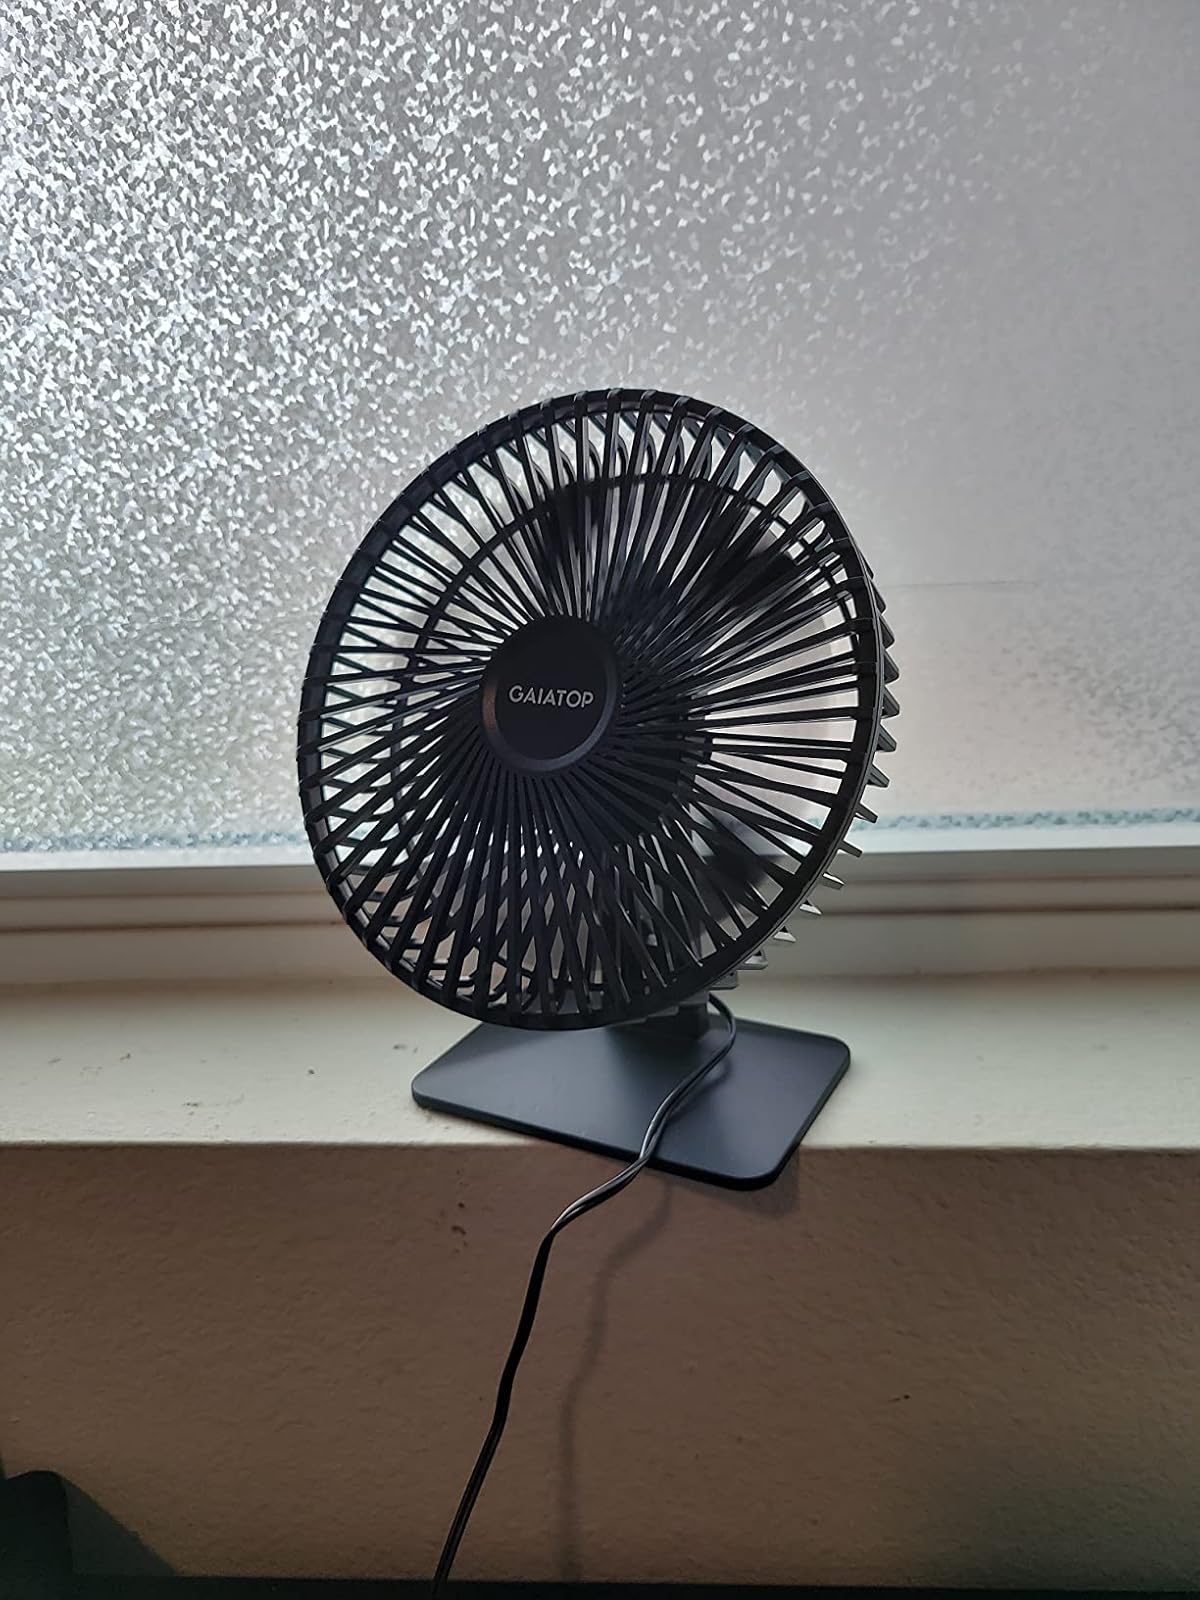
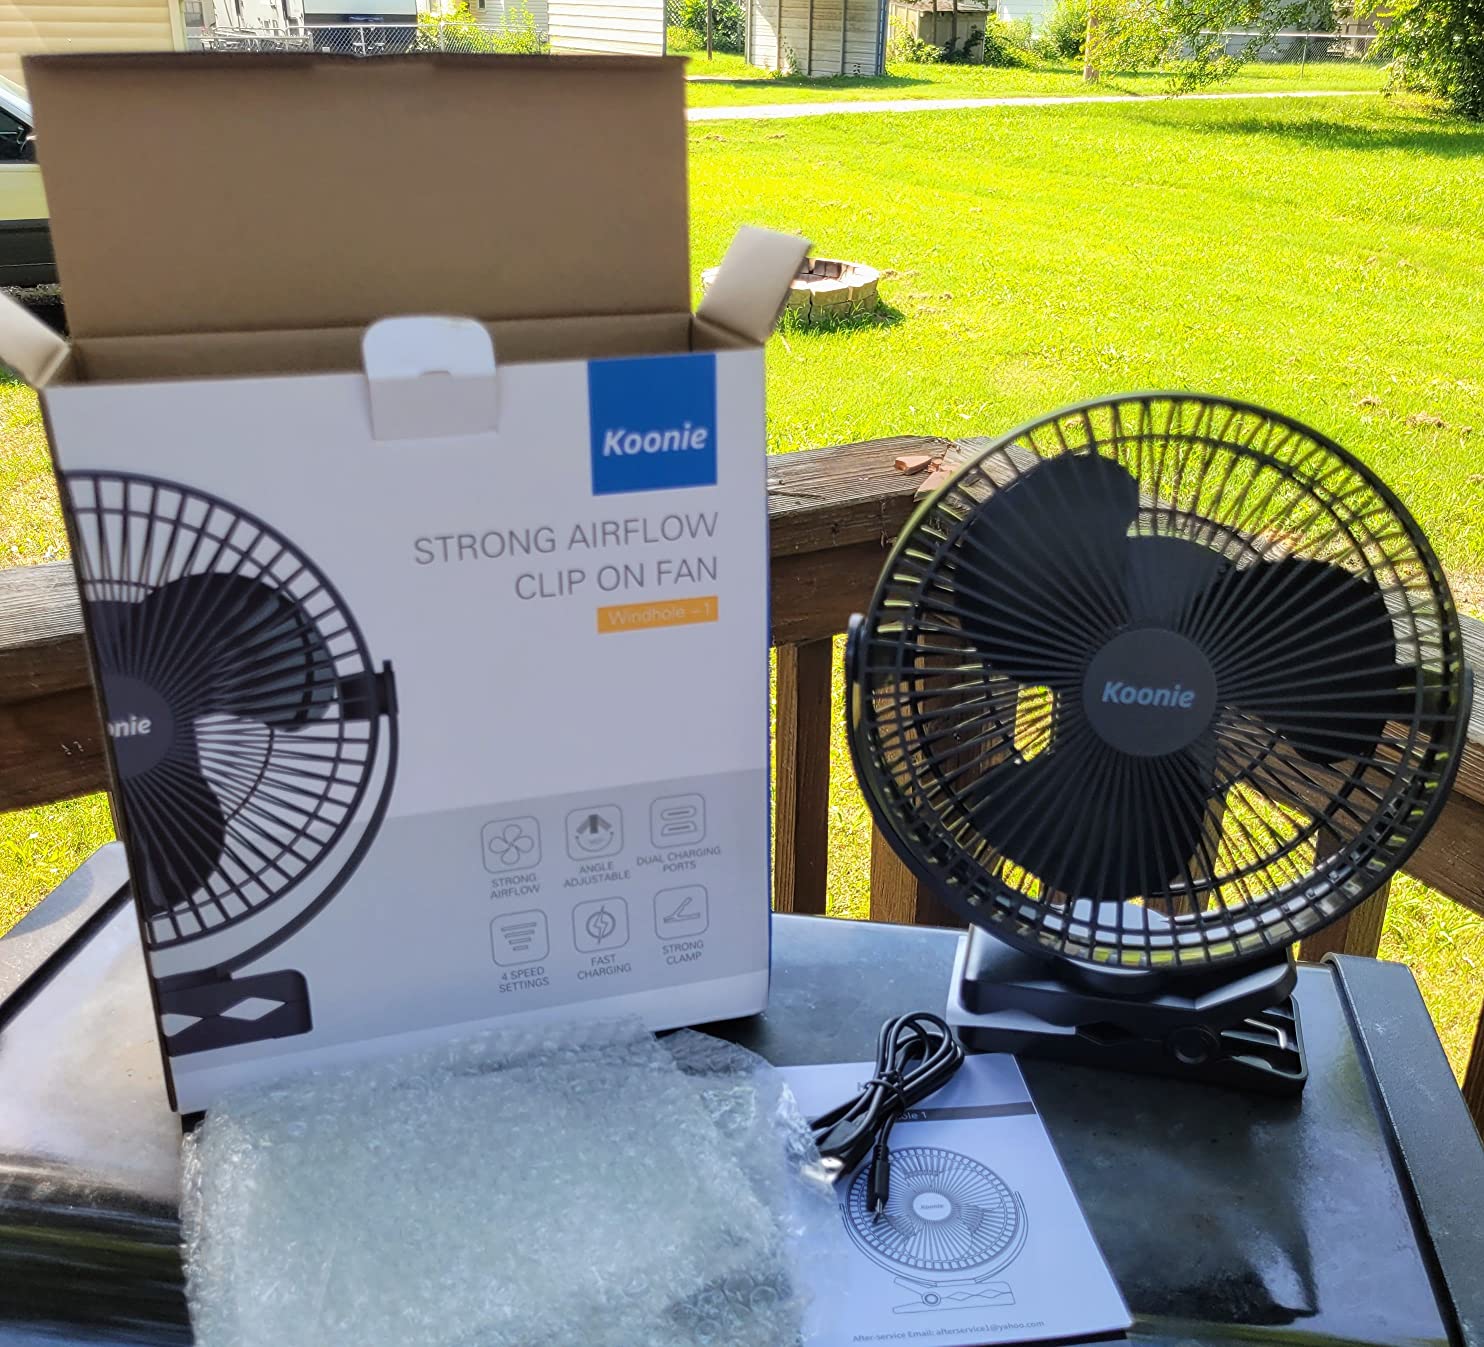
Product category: fan
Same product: no